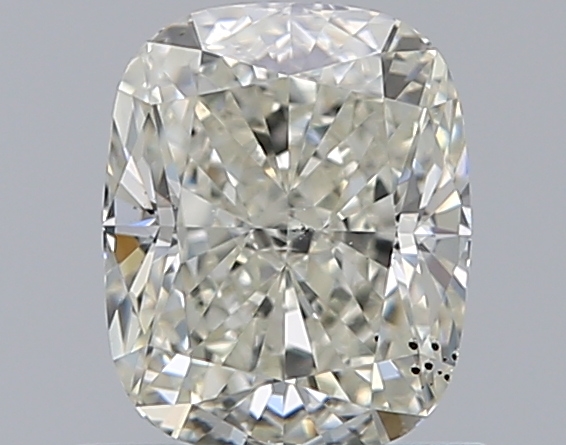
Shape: cushion
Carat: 1.01
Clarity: SI1
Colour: K
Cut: EX
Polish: EX
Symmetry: EX
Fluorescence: M
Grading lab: GIA
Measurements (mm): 6.37 x 5.18 x 3.61